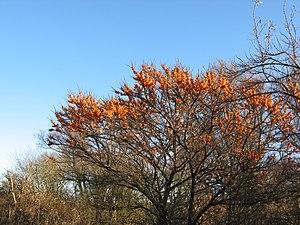
L'Argousier est une espèce d'arbrisseau dioïque, épineux, originaire des zones tempérées d'Europe et d'Asie. Il est bien représenté également dans les régions subtropicales d'Asie, en altitude.